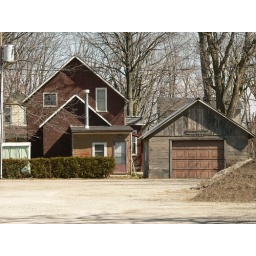
An old red insulbrick house is maintained with loving care in Alvinston, Ontario.